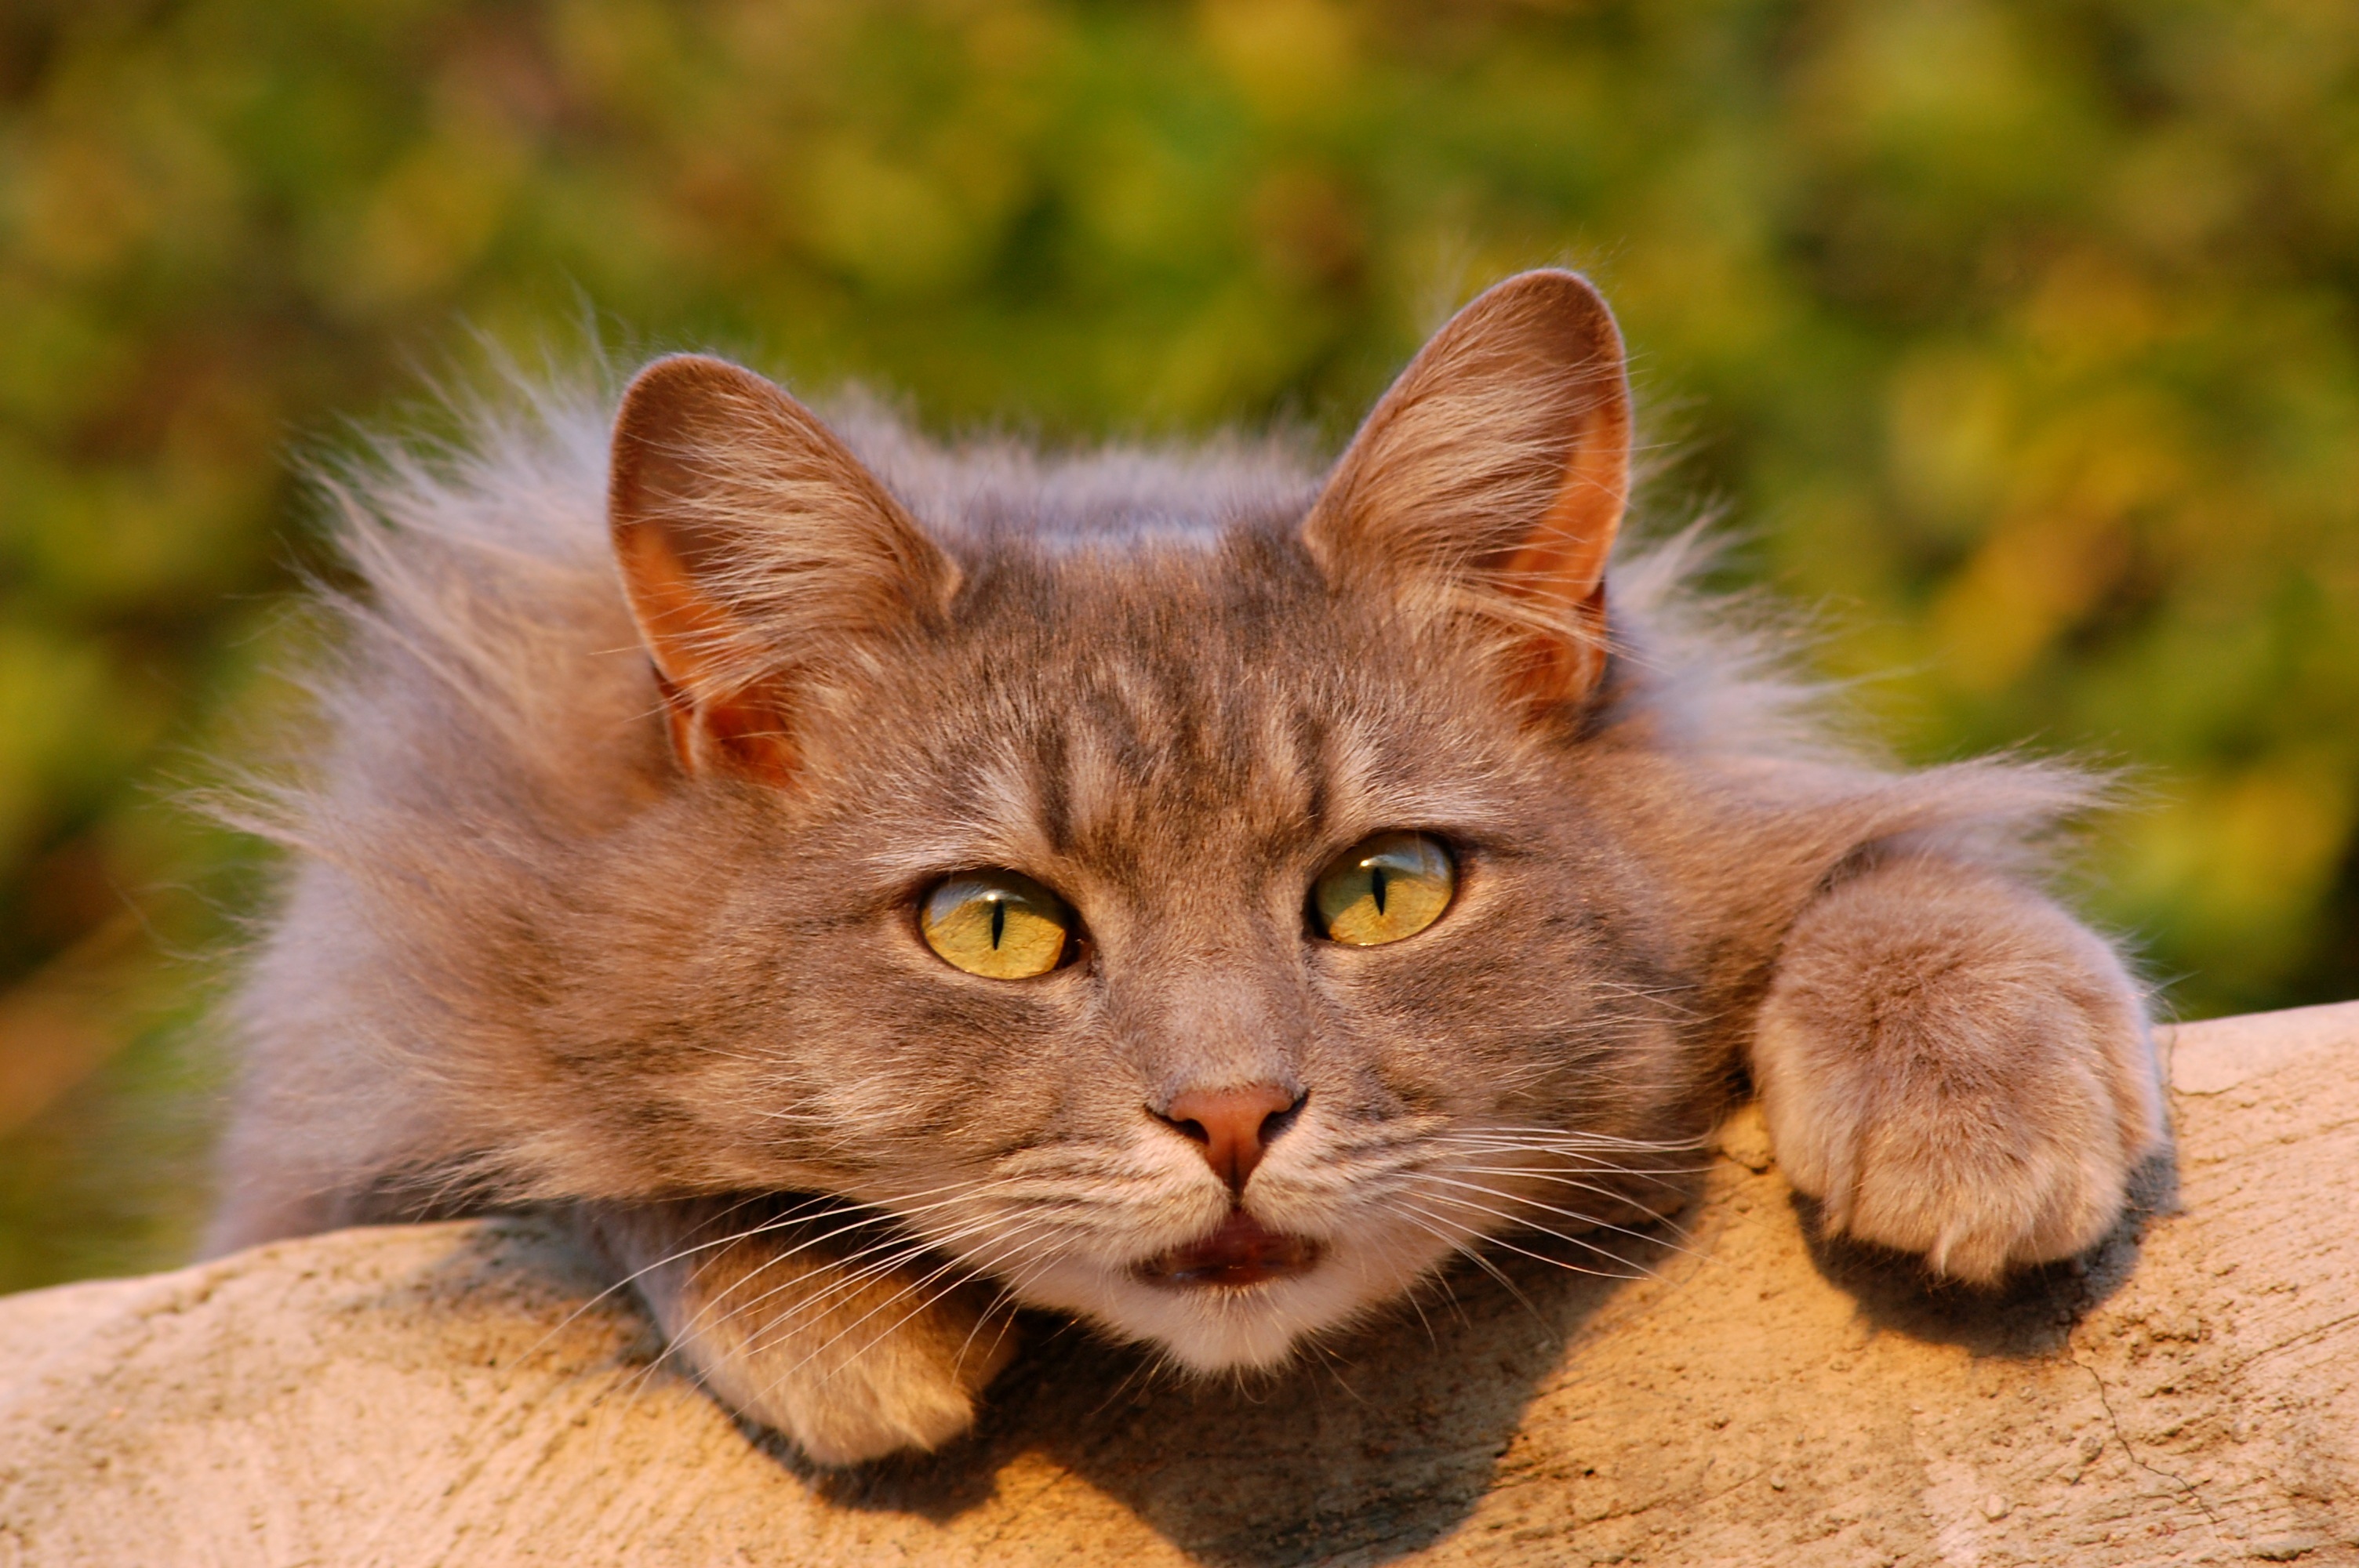
pet, kitten, cat, feline, mammal, fauna, domestic animal, close up, whiskers, furry, vertebrate, wild cat, small to medium sized cats, cat like mammal, carnivoran, domestic short haired cat